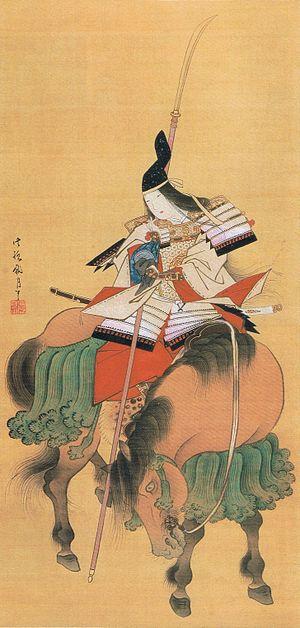
La naginata est une arme japonaise, proche du fauchard à lame courbe, utilisé pour pratiquer le naginatajutsu. Cette arme, particulièrement appréciée par les moines et pouvant atteindre jusqu'à deux mètres en longueur, était utilisée autrefois sur les champs de bataille pour couper les jarrets des chevaux. C'était une arme également efficace dans le combat à mi-distance contre un guerrier à pied.
Tomoe Gozen est une femme samouraï japonaise. Tout comme Benkei, sa vie a été à tel point utilisée et distordue dans les légendes populaires qu'il est aujourd'hui impossible de distinguer la vérité de la légende.